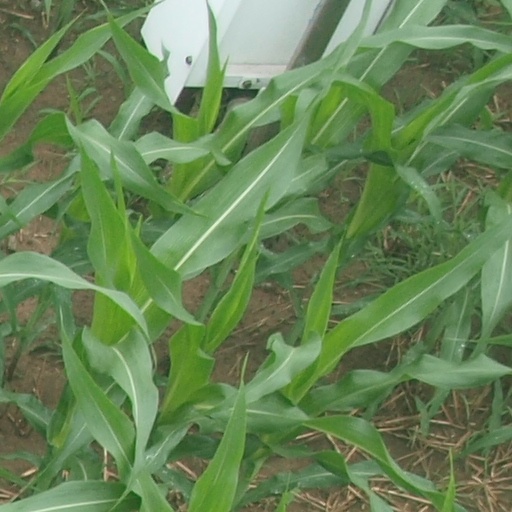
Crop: maize; corn